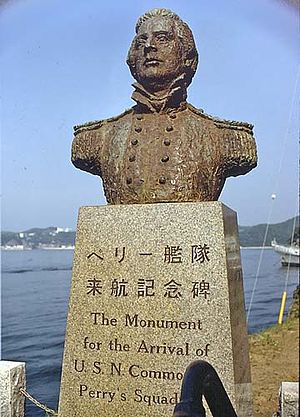
Kanagawa-aftalen
Buste af Matthew Perry i Shimoda
Kanagawa-aftalen blev undertegnet den 31. marts 1854 mellem USA og Japan som den første aftale mellem de to lande. På den tid var Japan styret af Tokugawa-shogunatet. Aftalen blev undertegnet under trussel om vold, og betød i praksis afslutningen på Japans 220 år gamle selvvalgte isolation. Japan blev tvunget til at åbne havnene Shimoda og Hakodate for amerikanske skibe. Den sikrede, at amerikanske søfolk fik en god behandling, og at USA fik lov til at åbne et konsulat i Japan. Japan undertegnede kort tid efter tilsvarende aftaler med Storbritannien, Rusland og Nederlandene.